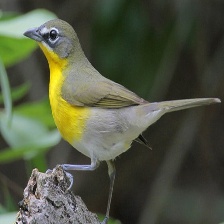
Species: YELLOW BREASTED CHAT
Scientific name: ICTERIA VIRENS